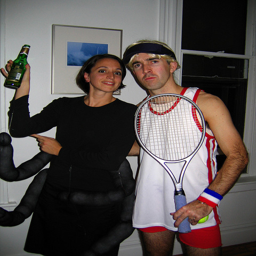
A woman in a spider costume and a man in a tennis player costume pose for a picture.
They posed together while dressed as a spider and a tennis player.
A man and woman in costumes posing together at a halloween party.
The tennis player has a woman next to him with a beer.
A woman is standing next to a man with a tennis racket.